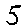
Label: 5